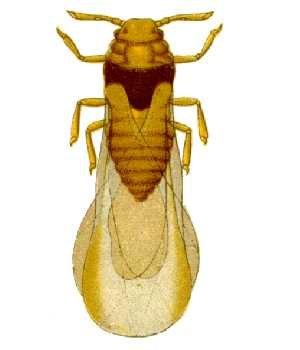
L’histoire de la vigne et du vin est si ancienne qu’elle se confond avec l'histoire de l’humanité. La vigne et le vin ont représenté un élément important des sociétés, intimement associés à leurs économies et à leurs cultures. Le vin synonyme de fête, d'ivresse, de convivialité, qui a investi le vaste champ des valeurs symboliques, est aujourd'hui présent dans la plupart des pays du monde. Son existence est le fruit d’une longue histoire mouvementée.
Phylloxeridae est une petite famille d'hémiptères parasites des plantes étroitement apparentés aux pucerons avec seulement 75 espèces décrites. Ce groupe comprend deux sous-familles et 11 genres dont un est fossile. Le type de genre est Phylloxera. Les espèces de Phylloxeridae sont généralement appelées Phylloxerans ou Phylloxerids.
Les pucerons sont de petits insectes suceurs de sève qui représentent la super-famille des Aphidoidea.
La viticulture aux États-Unis existe depuis le XVIᵉ siècle. Au XXIᵉ siècle, il existe des productions vinicoles dans les cinquante États de l'Union, la Californie en tête, suivie par l'État de Washington, l'Oregon et l'État de New York. Les États-Unis sont le quatrième producteur mondial de vin derrière la France, l'Italie et l'Espagne, et la production californienne à elle seule représente 90 % de la production américaine, et le double de celle de l'Australie.
L’histoire de l'agriculture est l'histoire de la domestication des plantes, des animaux et du développement, par les êtres humains, des techniques nécessaires pour les cultiver ou les élever, puis de la modification des écosystèmes cultivés, transformés en agroécosystèmes. L'agriculture est apparue indépendamment dans différentes parties du monde lors de la Révolution néolithique, il y a parfois plus de dix mille ans. On peut supposer que cela a débuté par une agriculture de subsistance. Puis, peu à peu, s'est créée une agriculture de production et de négoce.
Le phylloxéra aux États-Unis, son pays d'origine, a longtemps été considéré comme partie négligeable dans le dépérissement des vignobles. À tel point que, dans un État comme la Californie, une grande partie du vignoble, jusqu'à la fin du XXᵉ siècle, avait ses vignes toujours plantées franches de pied à l'exemple de Central Valley où le vignoble ne comportait que des plants racinés de vitis vinifera. Seules les Napa Valley et Sonoma Valley, où l'insecte térébrant était actif, jugeaient nécessaire d'utiliser des porte-greffes. Le choix s'était porté sur l'Aramon x Rupestris ganzin n l, dit A x RI aux États-Unis. En dépit des avertissements des plus grands spécialistes mondiaux, dont le professeur Denis Boubals de l'ENSAM, dénonçant son peu de résistance face au phylloxéra, il fut utilisé massivement à tel point que dans les années 1980 il devint le porte-greffe dominant sinon unique. Dix ans plus tard, les attaques phylloxériques prirent une telle ampleur qu'elles mirent en danger l'ensemble du vignoble de qualité californien.